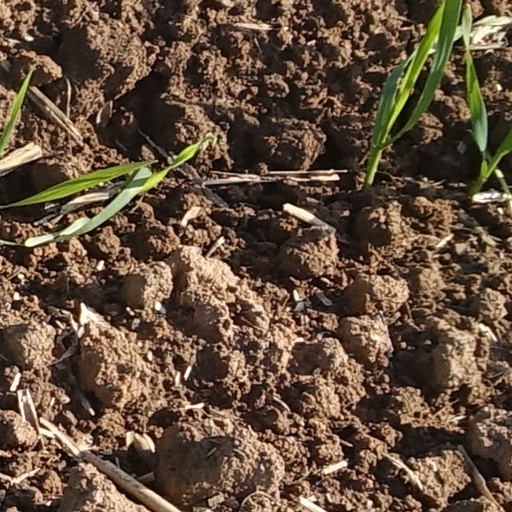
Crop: wheat